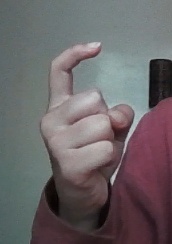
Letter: ra